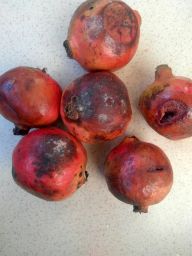
Fruit: Pomegranate
Quality: Bad